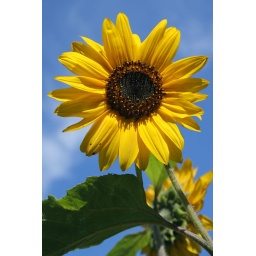
Sunflower against a blue sky